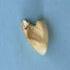
Maize quality: Bad